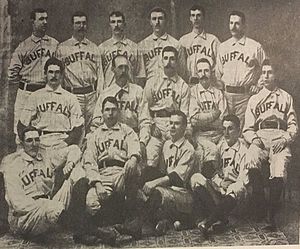
Players' League
Bisons hold i 1890
Players' National League of Professional Base Ball Clubs var en Major League Baseball-liga, der eksisterede i kun én sæson, 1890. Ligaen udsprang af Brotherhood of Professional Base-Ball Players, baseballs første fagforening for spillere. Hovedparten af de bedste spillere i National League var med i fagforeningen, og nogle af medlemmerne anført af John Montgomery Ward forlod National League og dannede Players' League efter et mislykket forsøg på at ændre det ulige forhold mellem spillere og ledere i National League.